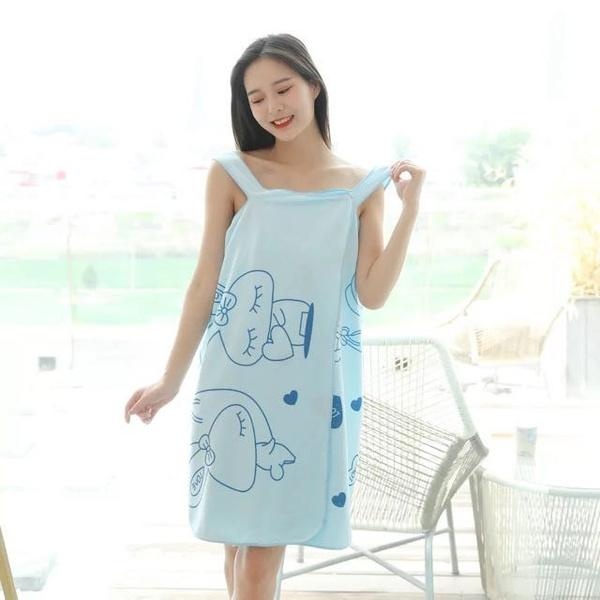
Quick Dry Bath Towel 100% CottonSoft, Fluffy & Super Absorbent for Men, Women
?? Cotton Bathrobe Towel Dress Towel for Girls & Women ?? bathing towel with smart design into wearable one! There are two large holes made for easy wearing! It can even be worn as a dress! Thanks to its high-class Cotton material and meticulous treatment, this bathing towel is of great softness and comfort, no irritation to your tender skin. It features good water absorption. In a word, this stylish and unique Women Sexy Bath Towel Wearable Beach Towel Soft Beach Wrap Skirt Super Absorbent Bath Gown is good for outdoor traveling! ?? Tips To Wear ?? 1. Unfold the bath towel, seeing there are three holes for dressing. 2. Put your arms into two of the holes on the same side. 3. Enclose your body and fasten the towel by getting your arm in the third hole. 4. Women's Collection Half Sleeve Soft Terry Cotton Bathrobe. ?? Features ? Anti-static, super water-absorbent ? One size fit for most women youth girls ? Multiuse as spa/bath wrap, beach towel, homewear, dressing ? Great Holiday/Christmas/Birthday/New Year gift for women girls ? Size: Size Free
Category: Home & Garden > Linens & Bedding > Towels > Bath Towels & Washcloths > Bath Towels